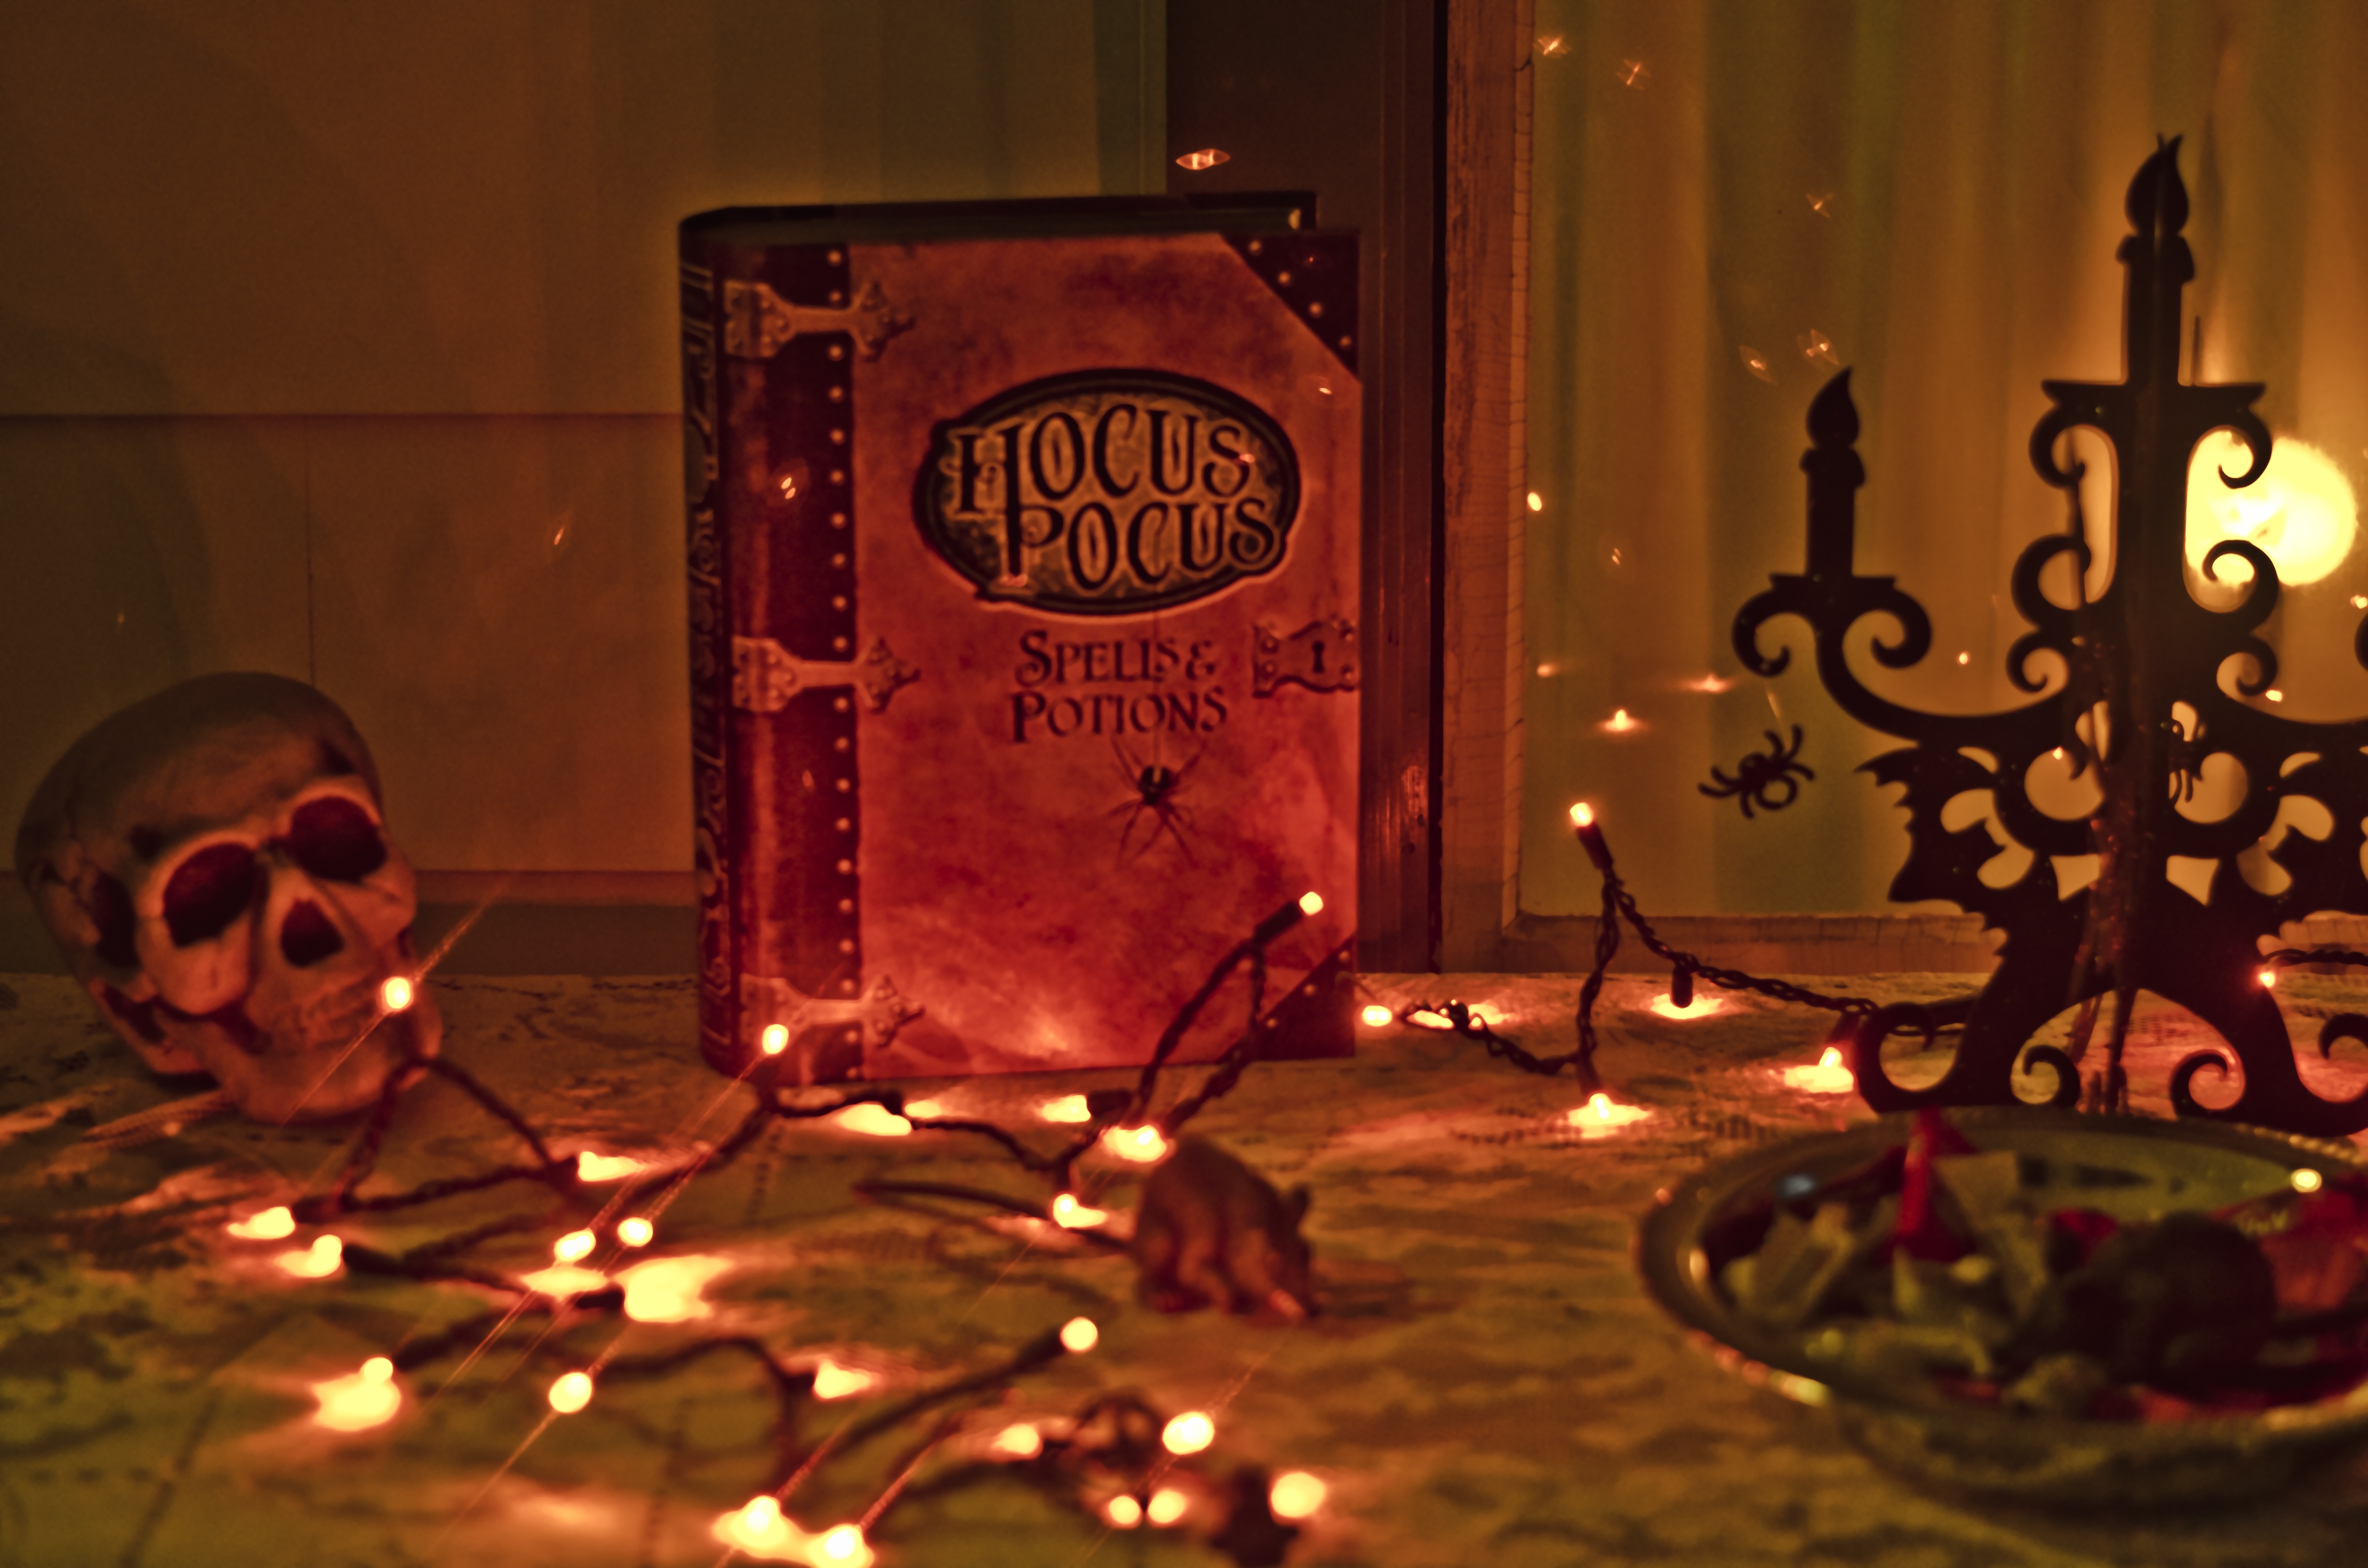
spooky, halloween, holiday, christmas, lighting, gothic, celebrate, scary, lights, mysterious, event, haunted, frightening, trick or treat, sorcery, witchcraft, sorcerer, spell book, hocus pocus